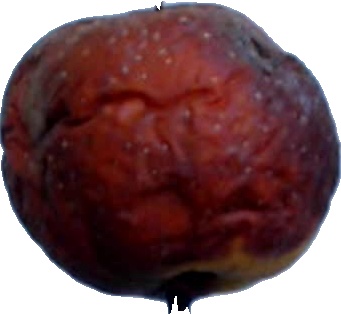
Label: apple_rotten_1